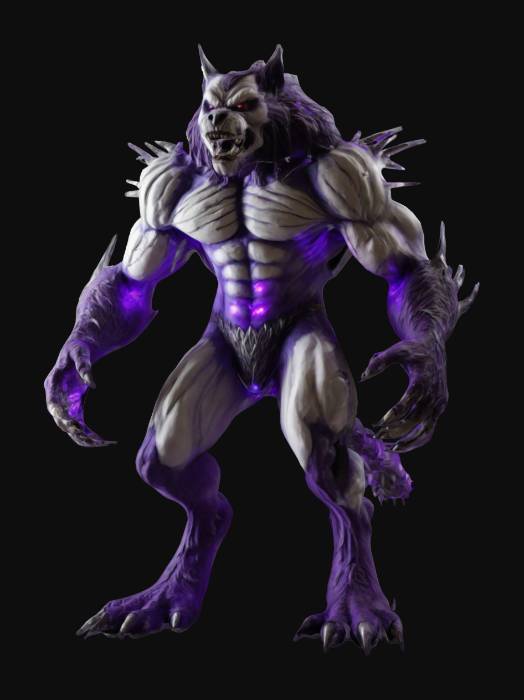
미적 점수 (1~10점): 8